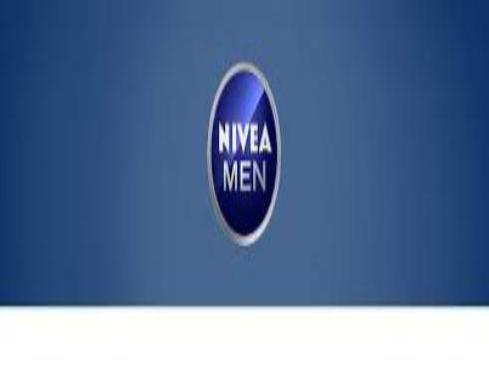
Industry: Necessities